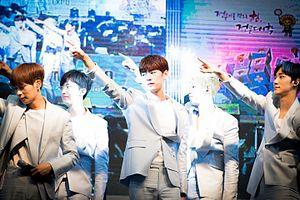
KNK est un boys band sud-coréen de cinq membres formés par YNB Entertainment. KNK est un sigle pour K-pop kNocK signifiant "cogner à la porte de l'industrie K-pop avec leur musique". Ils tiennent leur premier showcase le 29 février 2016 et sortent officiellement leur premier single album nommé "Knock" le 3 mars 2016.